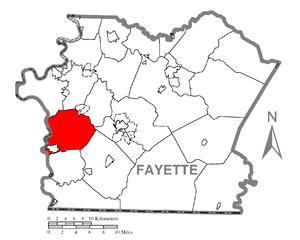
German Township est un township situé à l'ouest du comté de Fayette, en Pennsylvanie, aux États-Unis. En 2010, il comptait une population de 5 097 habitants.